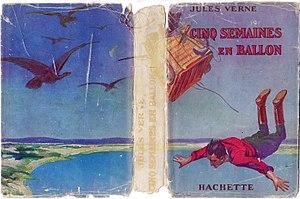
Couverture et quatrième de couverture de l'illustration de Georges Dutriac pour ""5 semaines en ballon"" (Jules Verne)"
Georges Pierre Dutriac, né le 17 novembre 1866 à Bordeaux et mort le 17 mars 1958 à Charenton-le-Pont, est un peintre et illustrateur français.